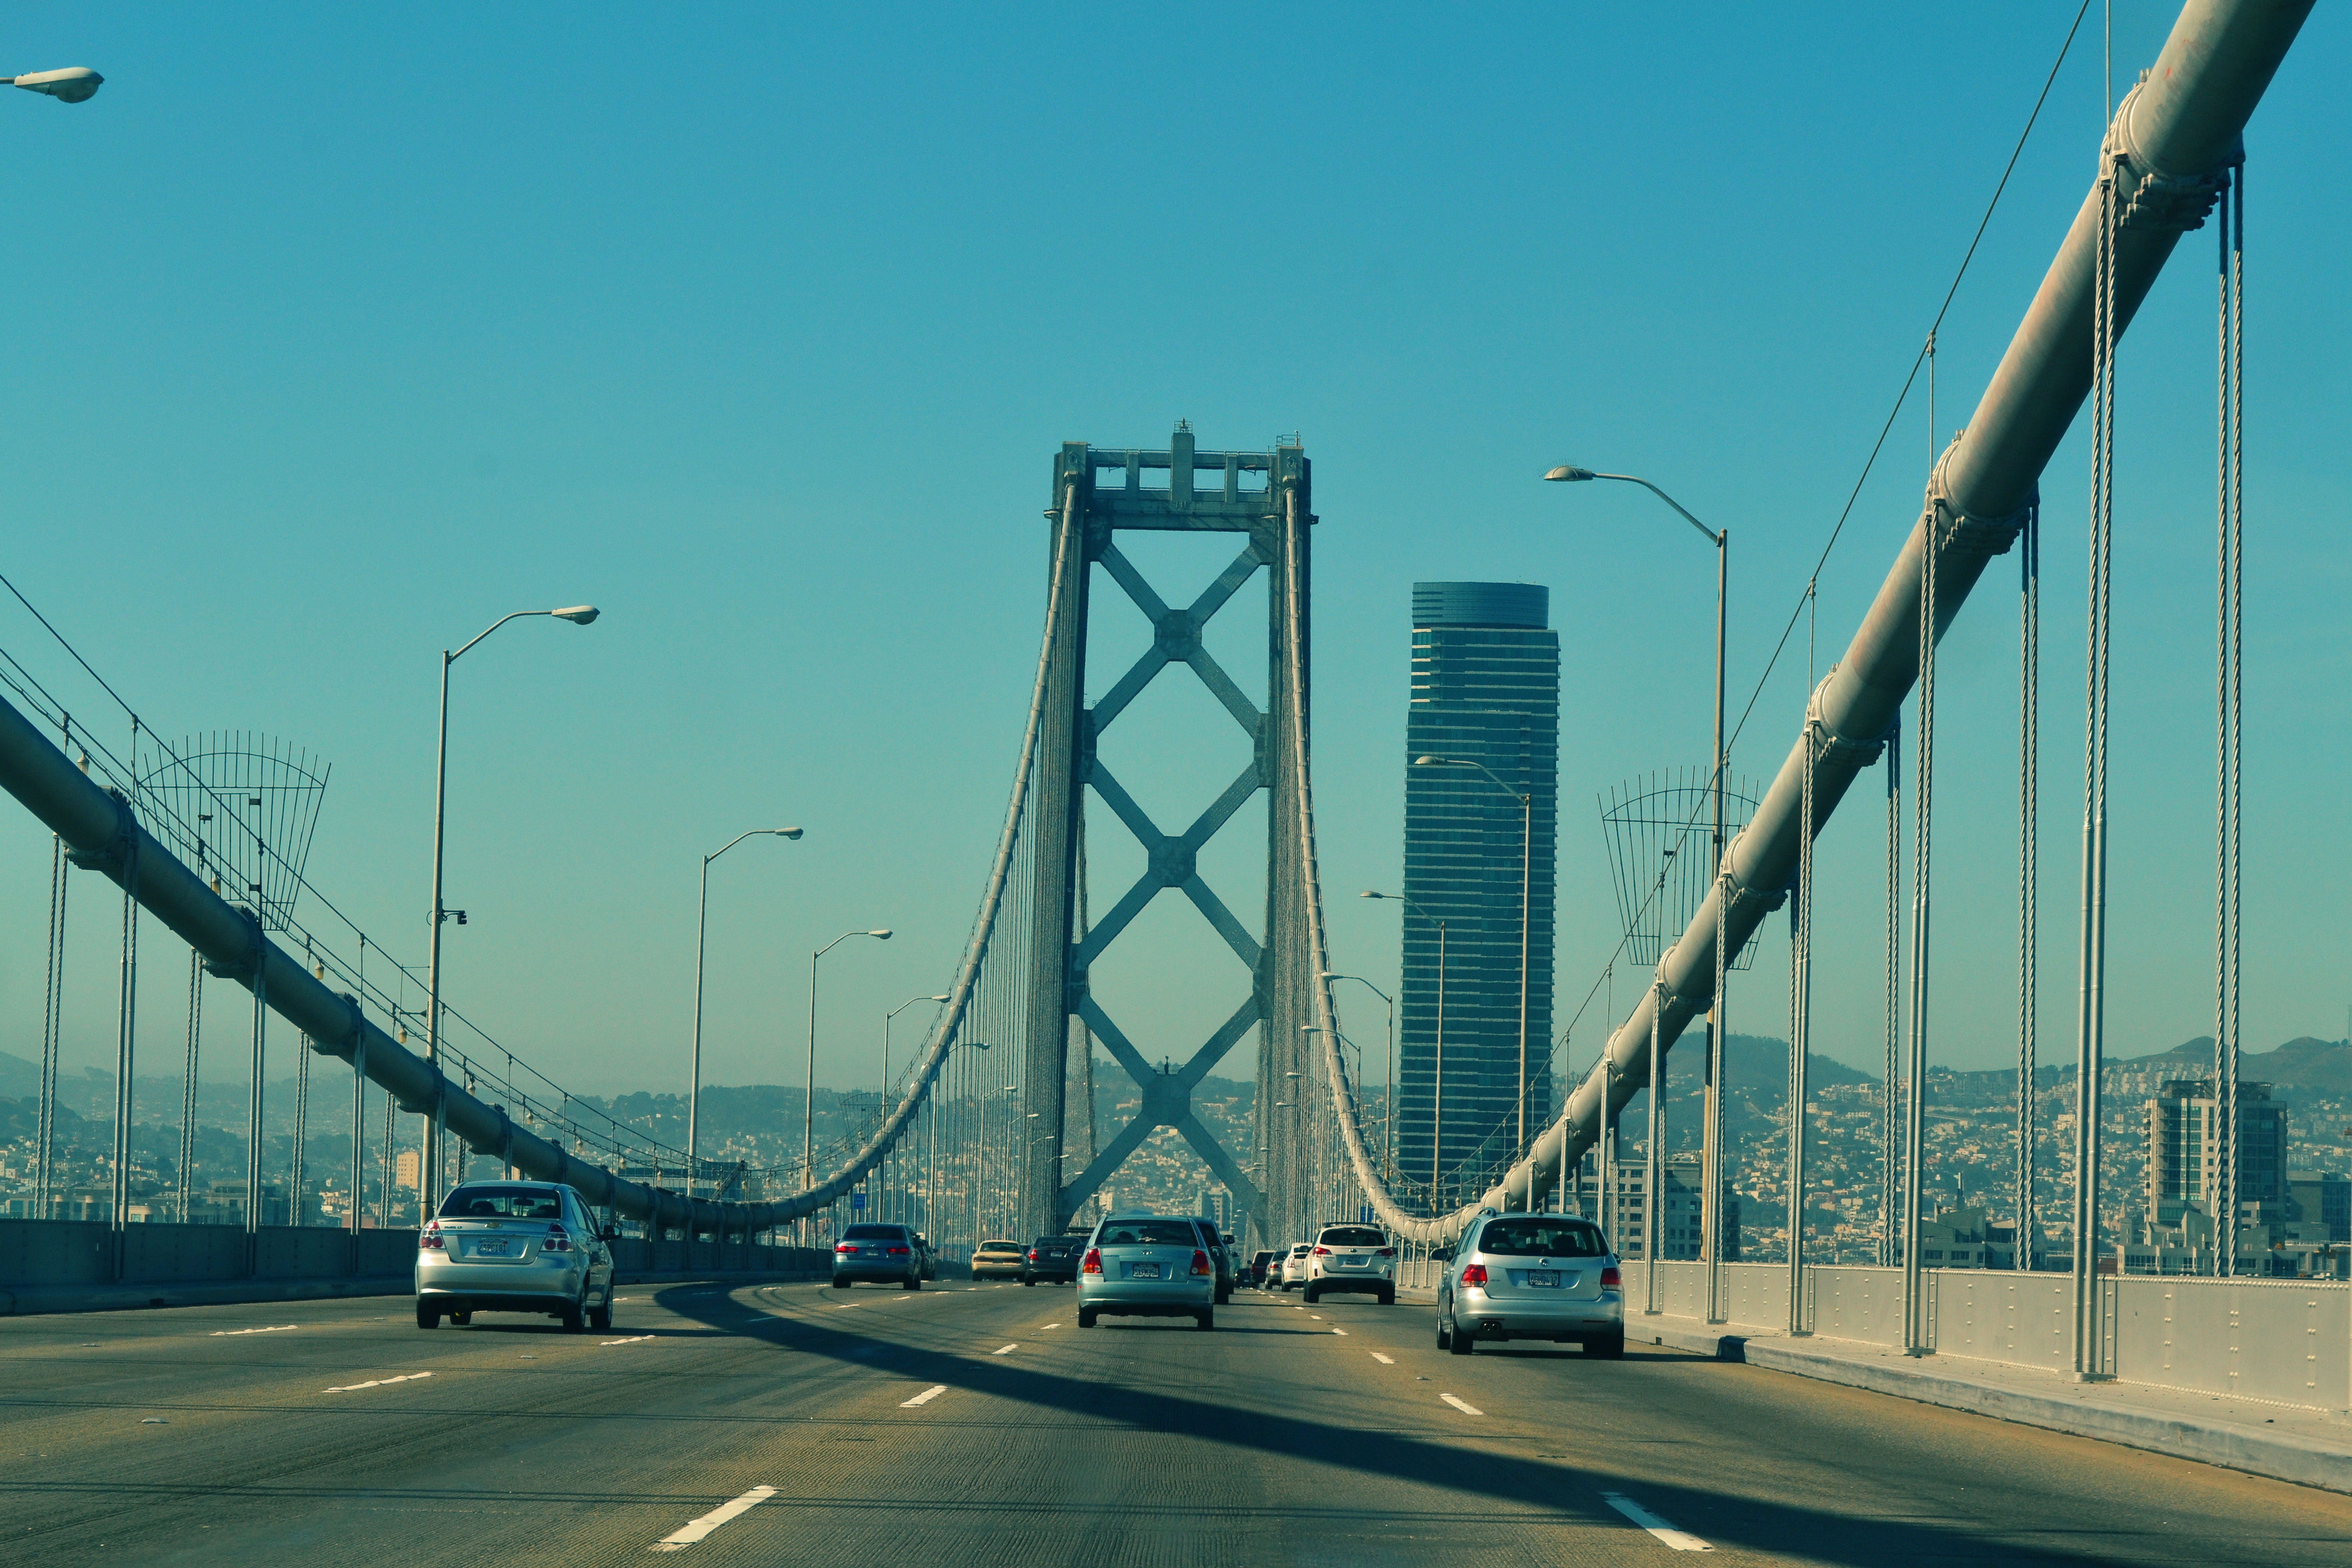
bridge, cable stayed bridge, extradosed bridge, suspension bridge, fixed link, sky, metropolitan area, landmark, skyway, urban area, road, architecture, mode of transport, freeway, city, infrastructure, nonbuilding structure, highway, tree, brug, overpass, cloud, road surface, thoroughfare, metropolis, traffic